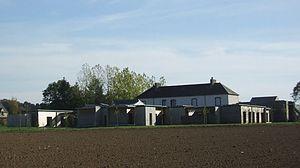
la maison Charles de Foucauld vu de derrière
La Maison Charles de Foucauld est une maison de fondation spirituelle située à Saint-Pern. Elle doit son nom au bienheureux Charles de Foucauld. Elle a été fondée en 2007 par les évêques des neuf diocèses de la Province ecclésiastique de Rennes, dans la maison-mère des Petites Sœurs des Pauvres. Il s'agit d'un établissement d'études supérieures.